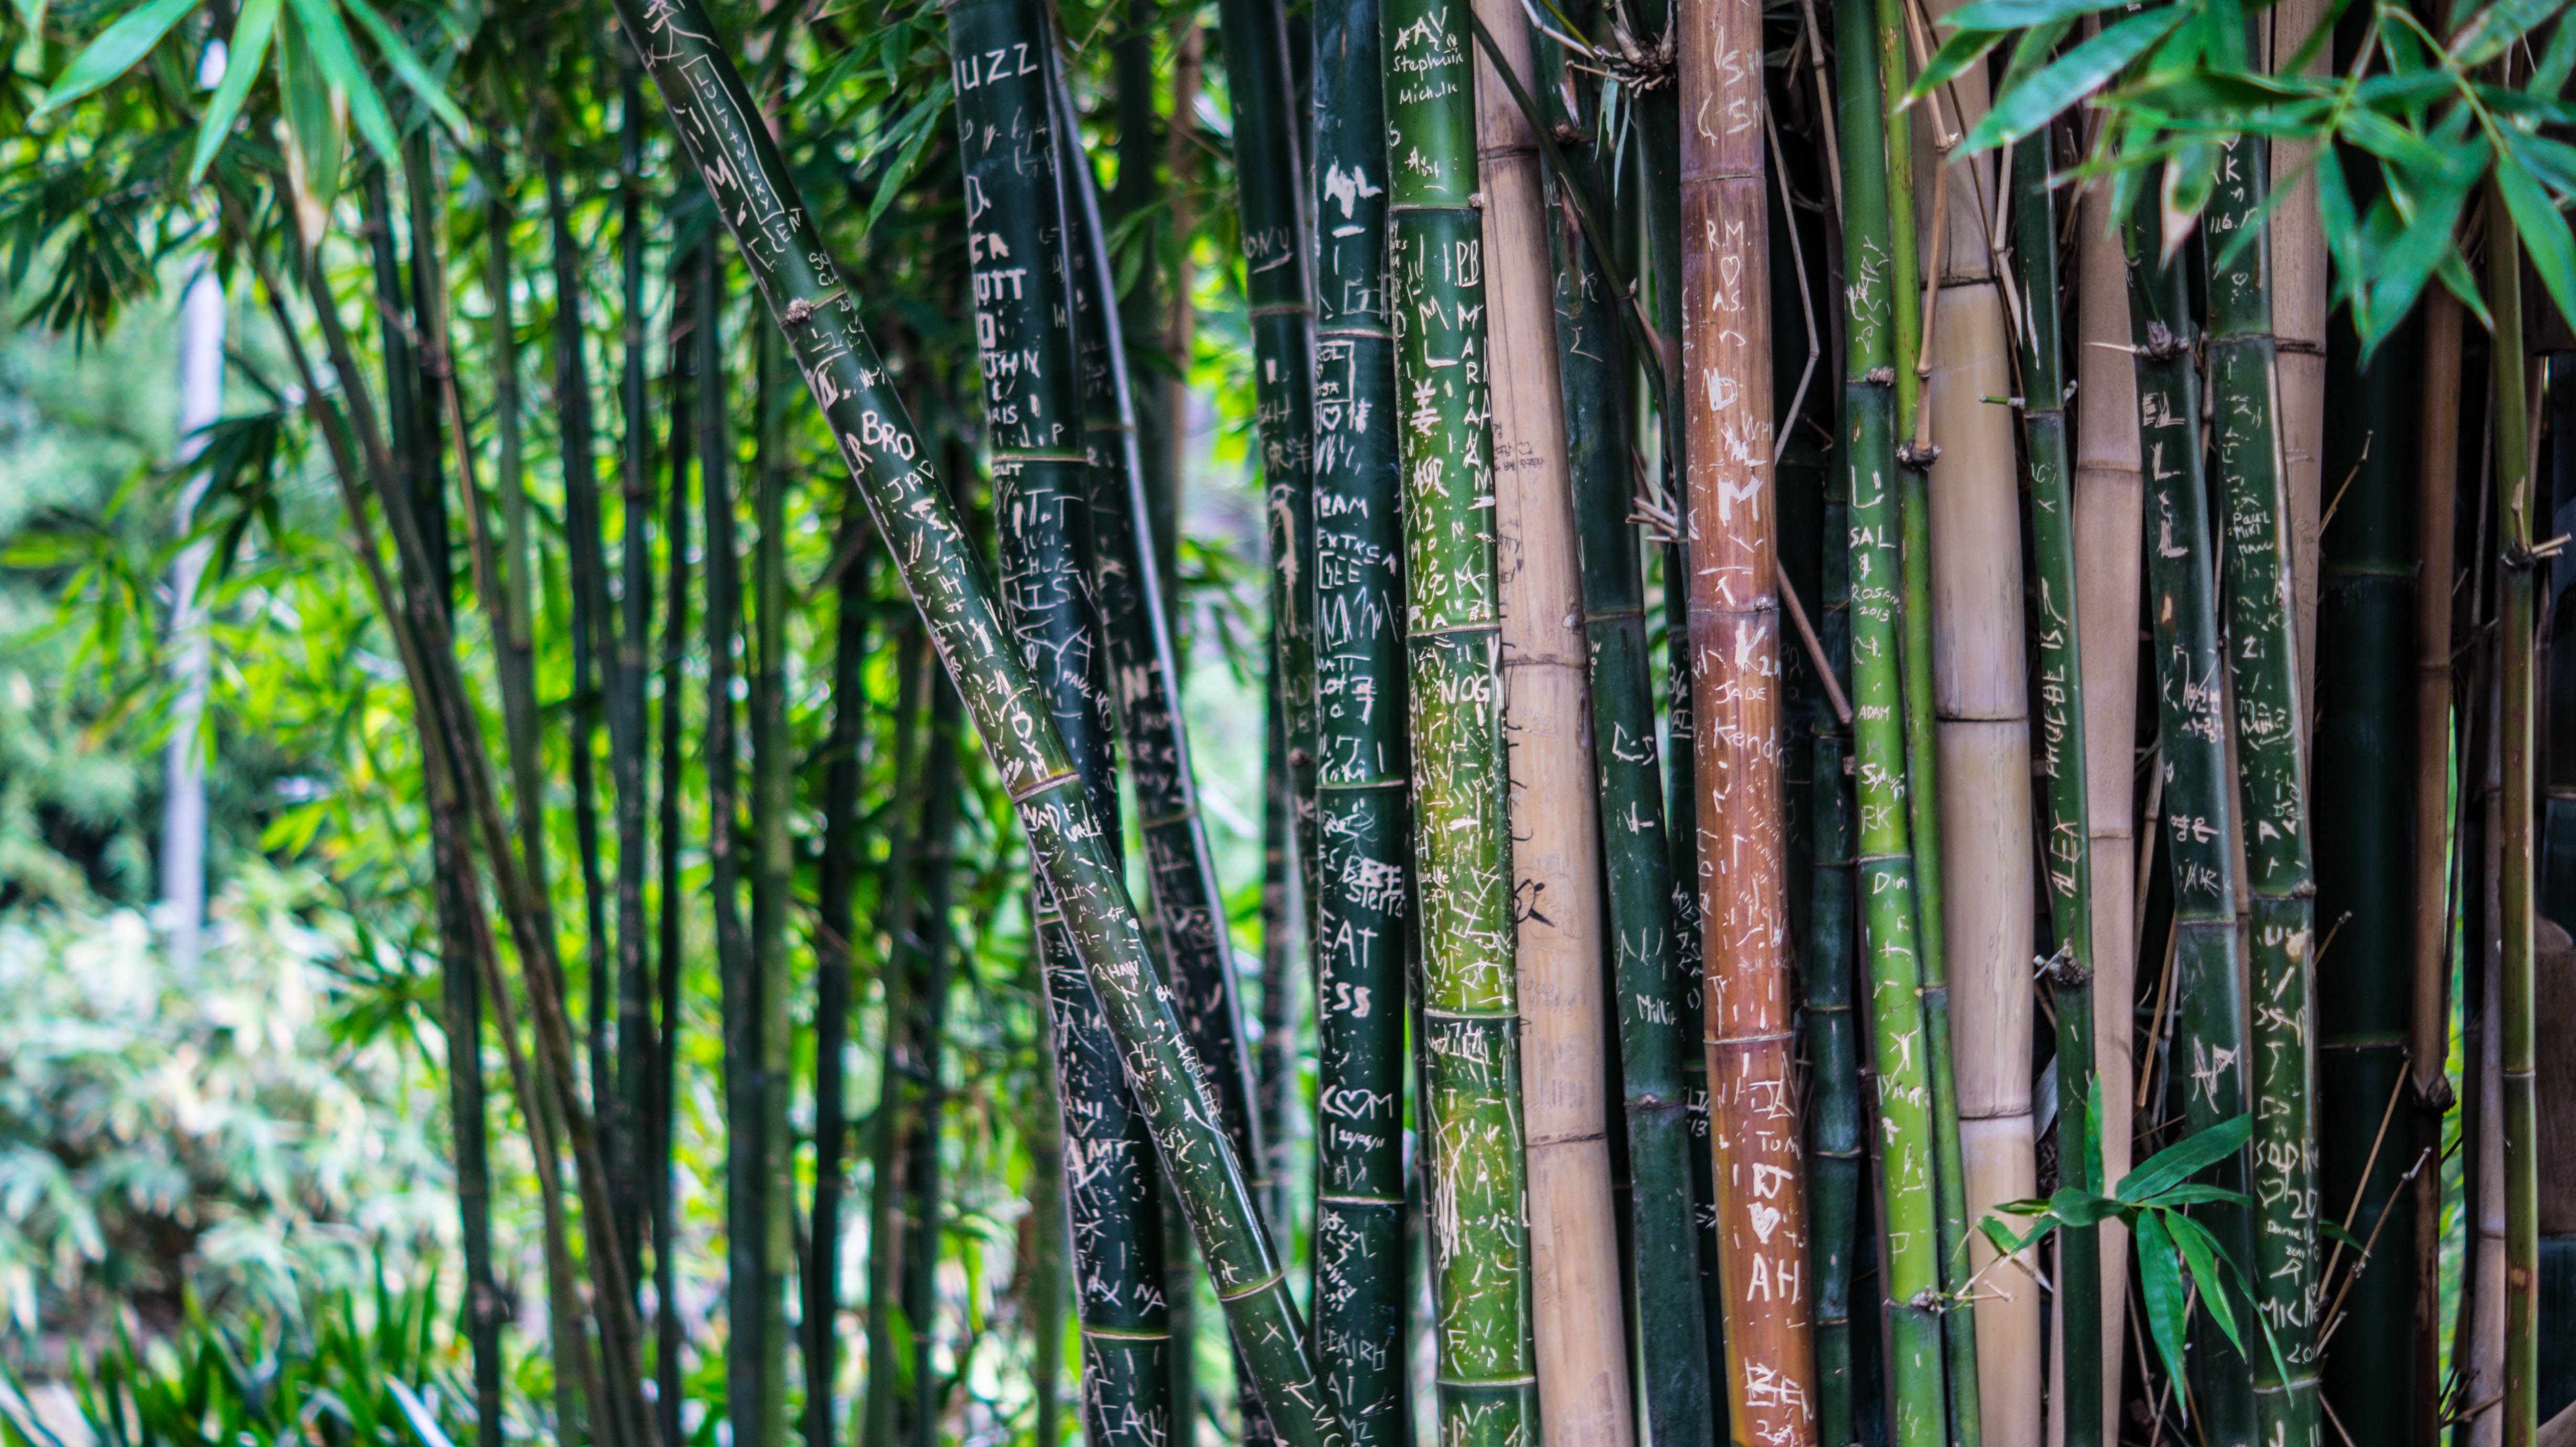
tree, nature, forest, grass, branch, leaf, wild, green, jungle, tropical, natural, botany, flora, plants, dense, trees, leaves, leafy, woods, rainforest, wooden, growing, tall, trunks, habitat, bamboo, thick, ecosystem, woody, hollow, natural environment, grass family, plant stem, woody plant, arecales